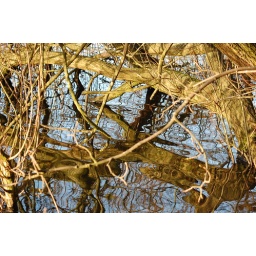
Reflection of a fallen tree in the water at Stanley Park lake.